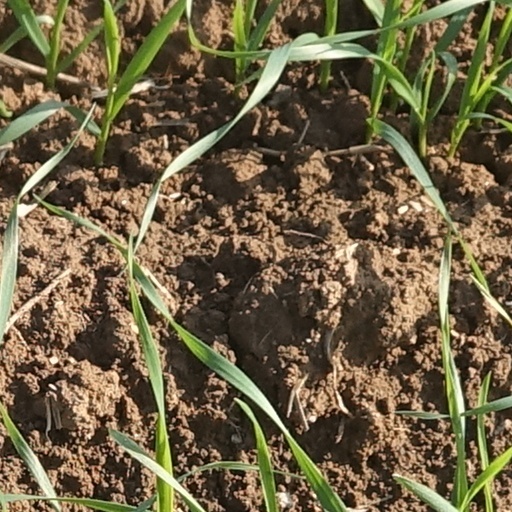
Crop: wheat